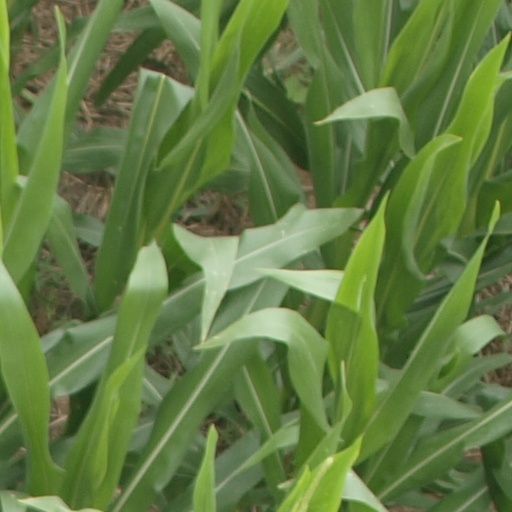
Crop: maize; corn